Nea Salamis Famagusta FC

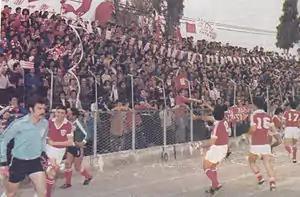
Nea Salamina Famagusta FC's fans and players celebrating, after the winning of the champion of Cypriot Second Division 1979–1980, at GSZ Stadium

During the 1979–80 season, Nea Salamina played in the second division. Many times fans at its matches outnumbered those of teams competing in the first division. The team easily won the league and returned to the first division for the 1980–81 season. At the first game they beat the later champion Omonia, 2–1, in an away game at Makario Stadium in Nicosia. This defeat was the first Omonia suffered at the stadium since they began competing in it. Nea Salamina finished seventh for the season.